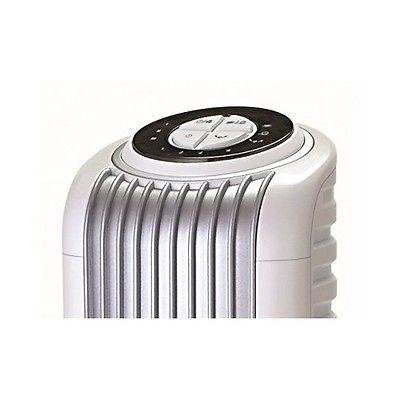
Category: fan